Hotel Mealey

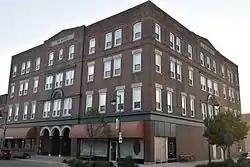

Hotel Mealey, also known as Hotel Iowan, is a historic building located in Oelwein, Iowa, United States. The Chicago Great Western Railway reached Oelwein in 1887, and beginning in 1893 they started to expand their operations in the city. Because they moved their shops here, Oelwein experienced a building boom, including this hotel. St. Paul businessman Michael Mealey, whose son James was a local merchant, was responsible for organizing the hotel. The Chicago architectural firm of Marvel & DeMoney designed the building, and Thomas Fitzpatrick of St. Paul was the contractor. The first three floors of the brick structure were completed in 1898, and the top floor was added in 1916. The Boss hotel chain operated the hotel from 1920 to 1969. The hotel's fortunes began to change in 1964 when the Chicago Great Western and the Chicago and North Western Railroad began a merger, and operations in Oelwein were diminished over time. A major ongoing hotel lease was canceled in 1980 that resulted in the hotel's demise. It was last known as the Hotel Iowan. The building was converted into residential use. It was listed on the National Register of Historic Places in 1983.